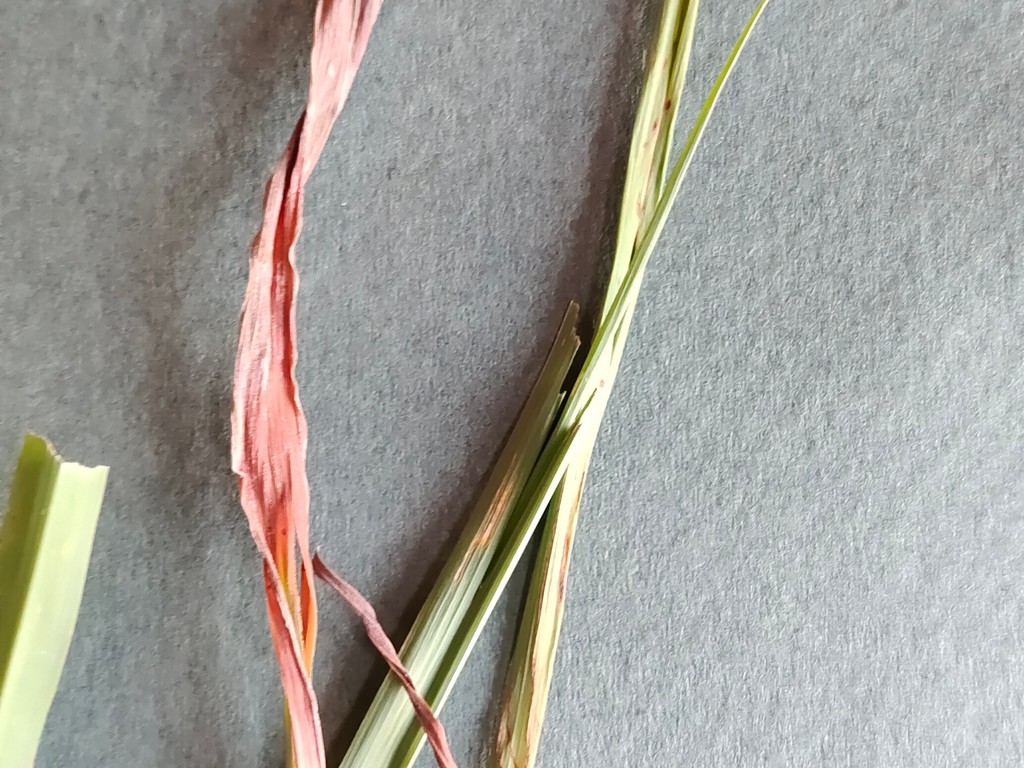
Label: Unhealthy